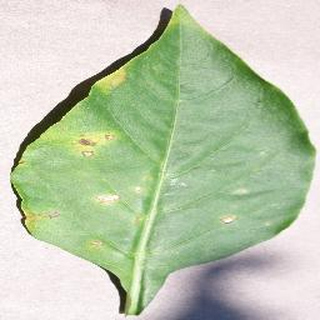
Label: bell_pepper_bacterial_spot